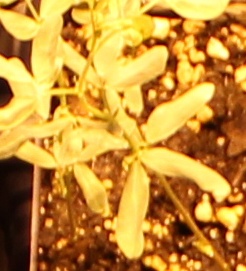
Label: Lentil